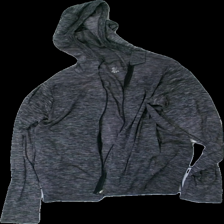
View: front
Type: Training top
Category: Ladies
Brand: H&M
Colors: Black, Grey
Material: 64% nylon, 36% polyester
Cut: Regular
Size: M
Season: All
Trend: Sports
Price range: <50
Recommended usage: Export
Comment: broken zipper